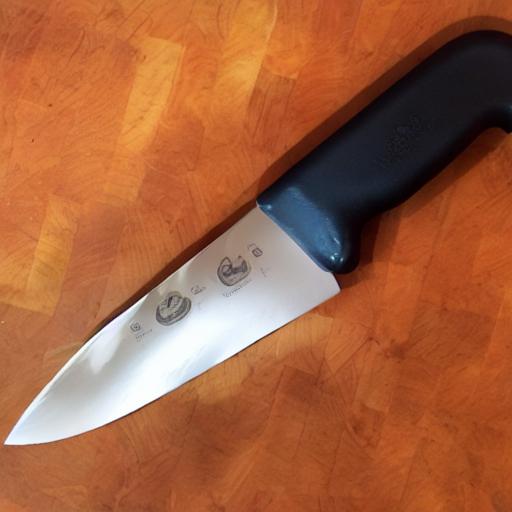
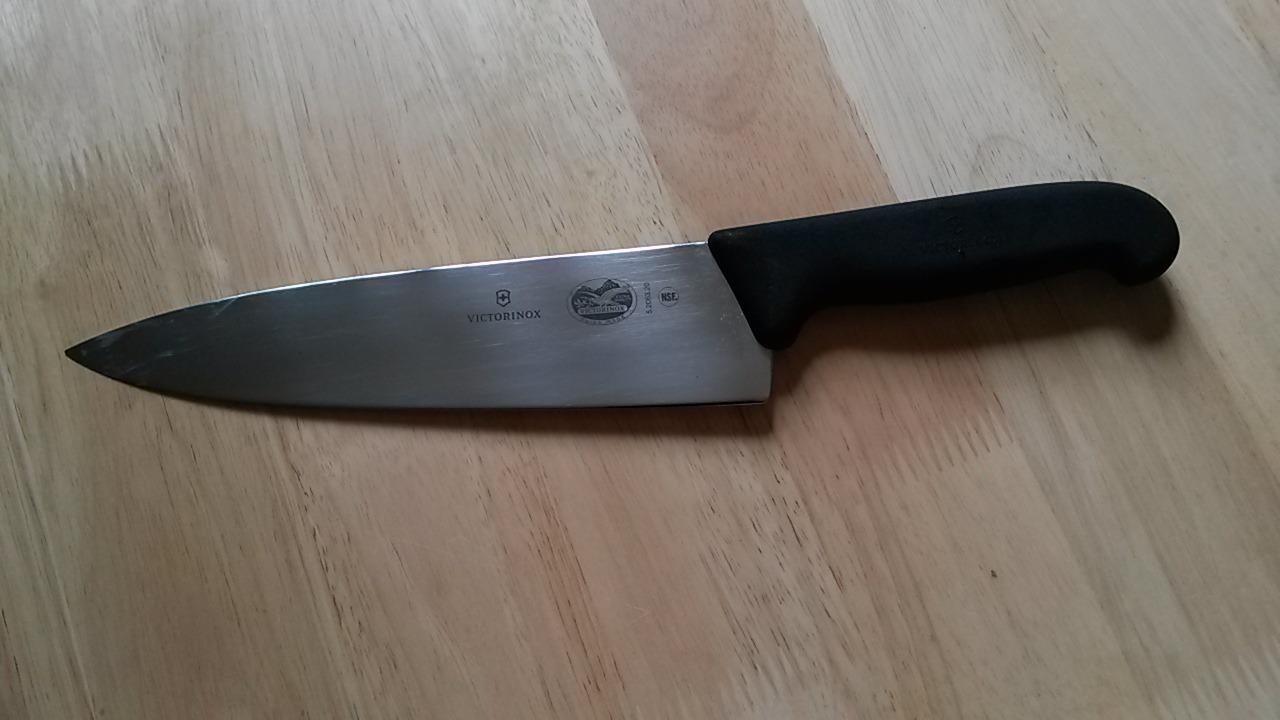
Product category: items_knife
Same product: no